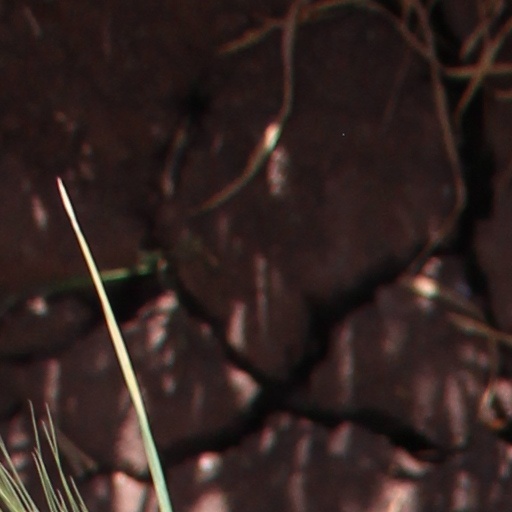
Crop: wheat